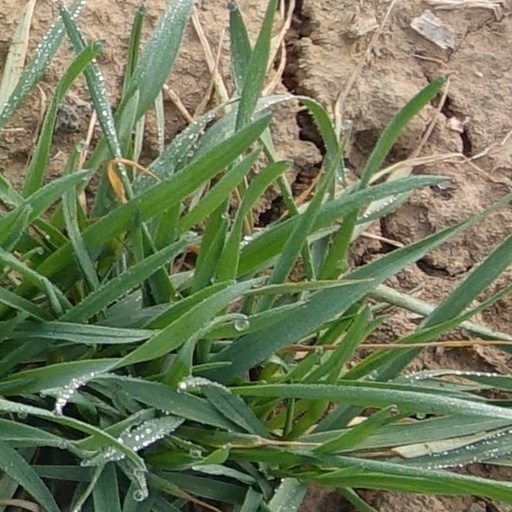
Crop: wheat